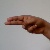
The image shows a hand gesture representing the letter 'H' in Indian Sign Language.